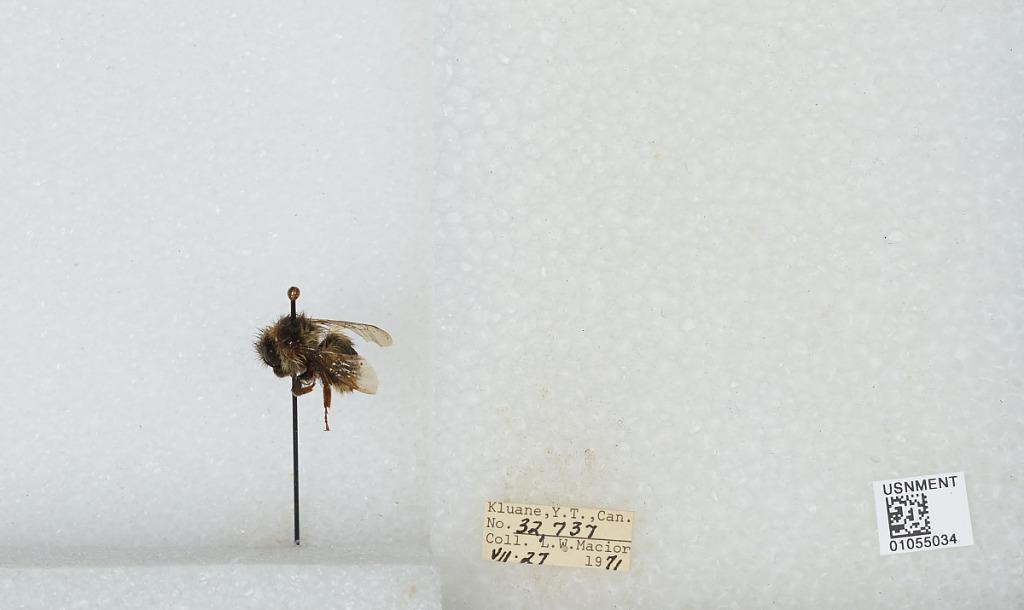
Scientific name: Bombus bifarius nearcticus
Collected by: L. Macior
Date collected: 1971-7-27
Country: Canada
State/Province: Yukon Territory
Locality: Kluane
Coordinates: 60.75, -139.5